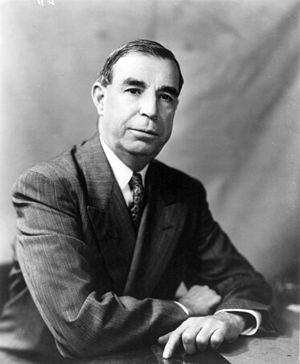
Les représentants du Nouveau-Mexique sont les membres de la Chambre des représentants des États-Unis élus pour l'État du Nouveau-Mexique.